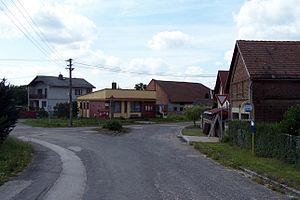
Benátky est une commune du district et de la région de Hradec Králové, en Tchéquie. Sa population s'élevait à 124 habitants en 2017.